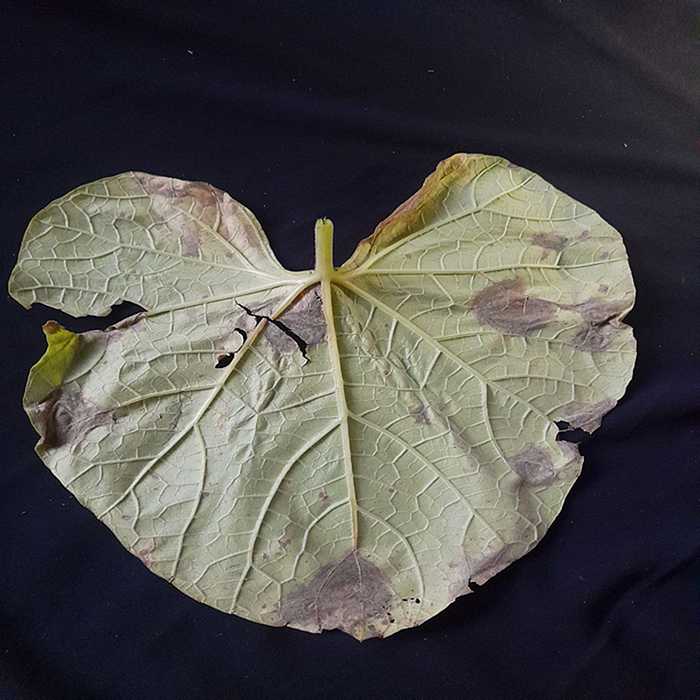
Plant: Bottle gourd
Label: Downey mildew